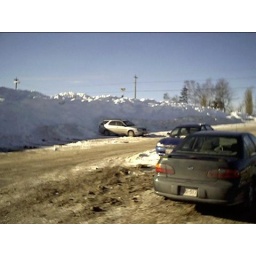
My car about to be eaten by a wall of snow